Miles Quaritch

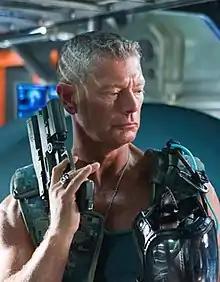
Miles Quaritch in his human form, as seen in "Avatar" (2009)

On the moon Pandora, tensions between humans and its indigenous Na'vi had been rising, making it harder for the RDA to mine for unobtanium, a highly valuable mineral used for energy generation which sits under the Omaticaya Clan's Hometree. When paraplegic ex-Marine Jake Sully arrives on Pandora to replace his brother Tom in the Avatar Program, Quaritch offers to pay for his reconstructive leg surgery in exchange for information about the Na'vi, the Omaticaya Clan, their Hometree, and the Tree of Souls. But Jake falls in love with a Na'vi named Neytiri, and begins to sympathize with them and their culture. After Quaritch shows him video logs of Jake lamenting the hopelessness of convincing the Na'vi to leave Hometree, along with reports that the Na'vi had begun burning bulldozers and killing RDA troopers, the RDA's Administrator Parker Selfridge comes to the conclusion that the Omaticaya Clan are a threat to their operation and could not be convinced to leave their Hometree, orders the destruction of the Omaticaya's Hometree, but gives Jake and Dr. Grace Augustine one hour to convince the Na'vi to evacuate Hometree before commencing the attack.